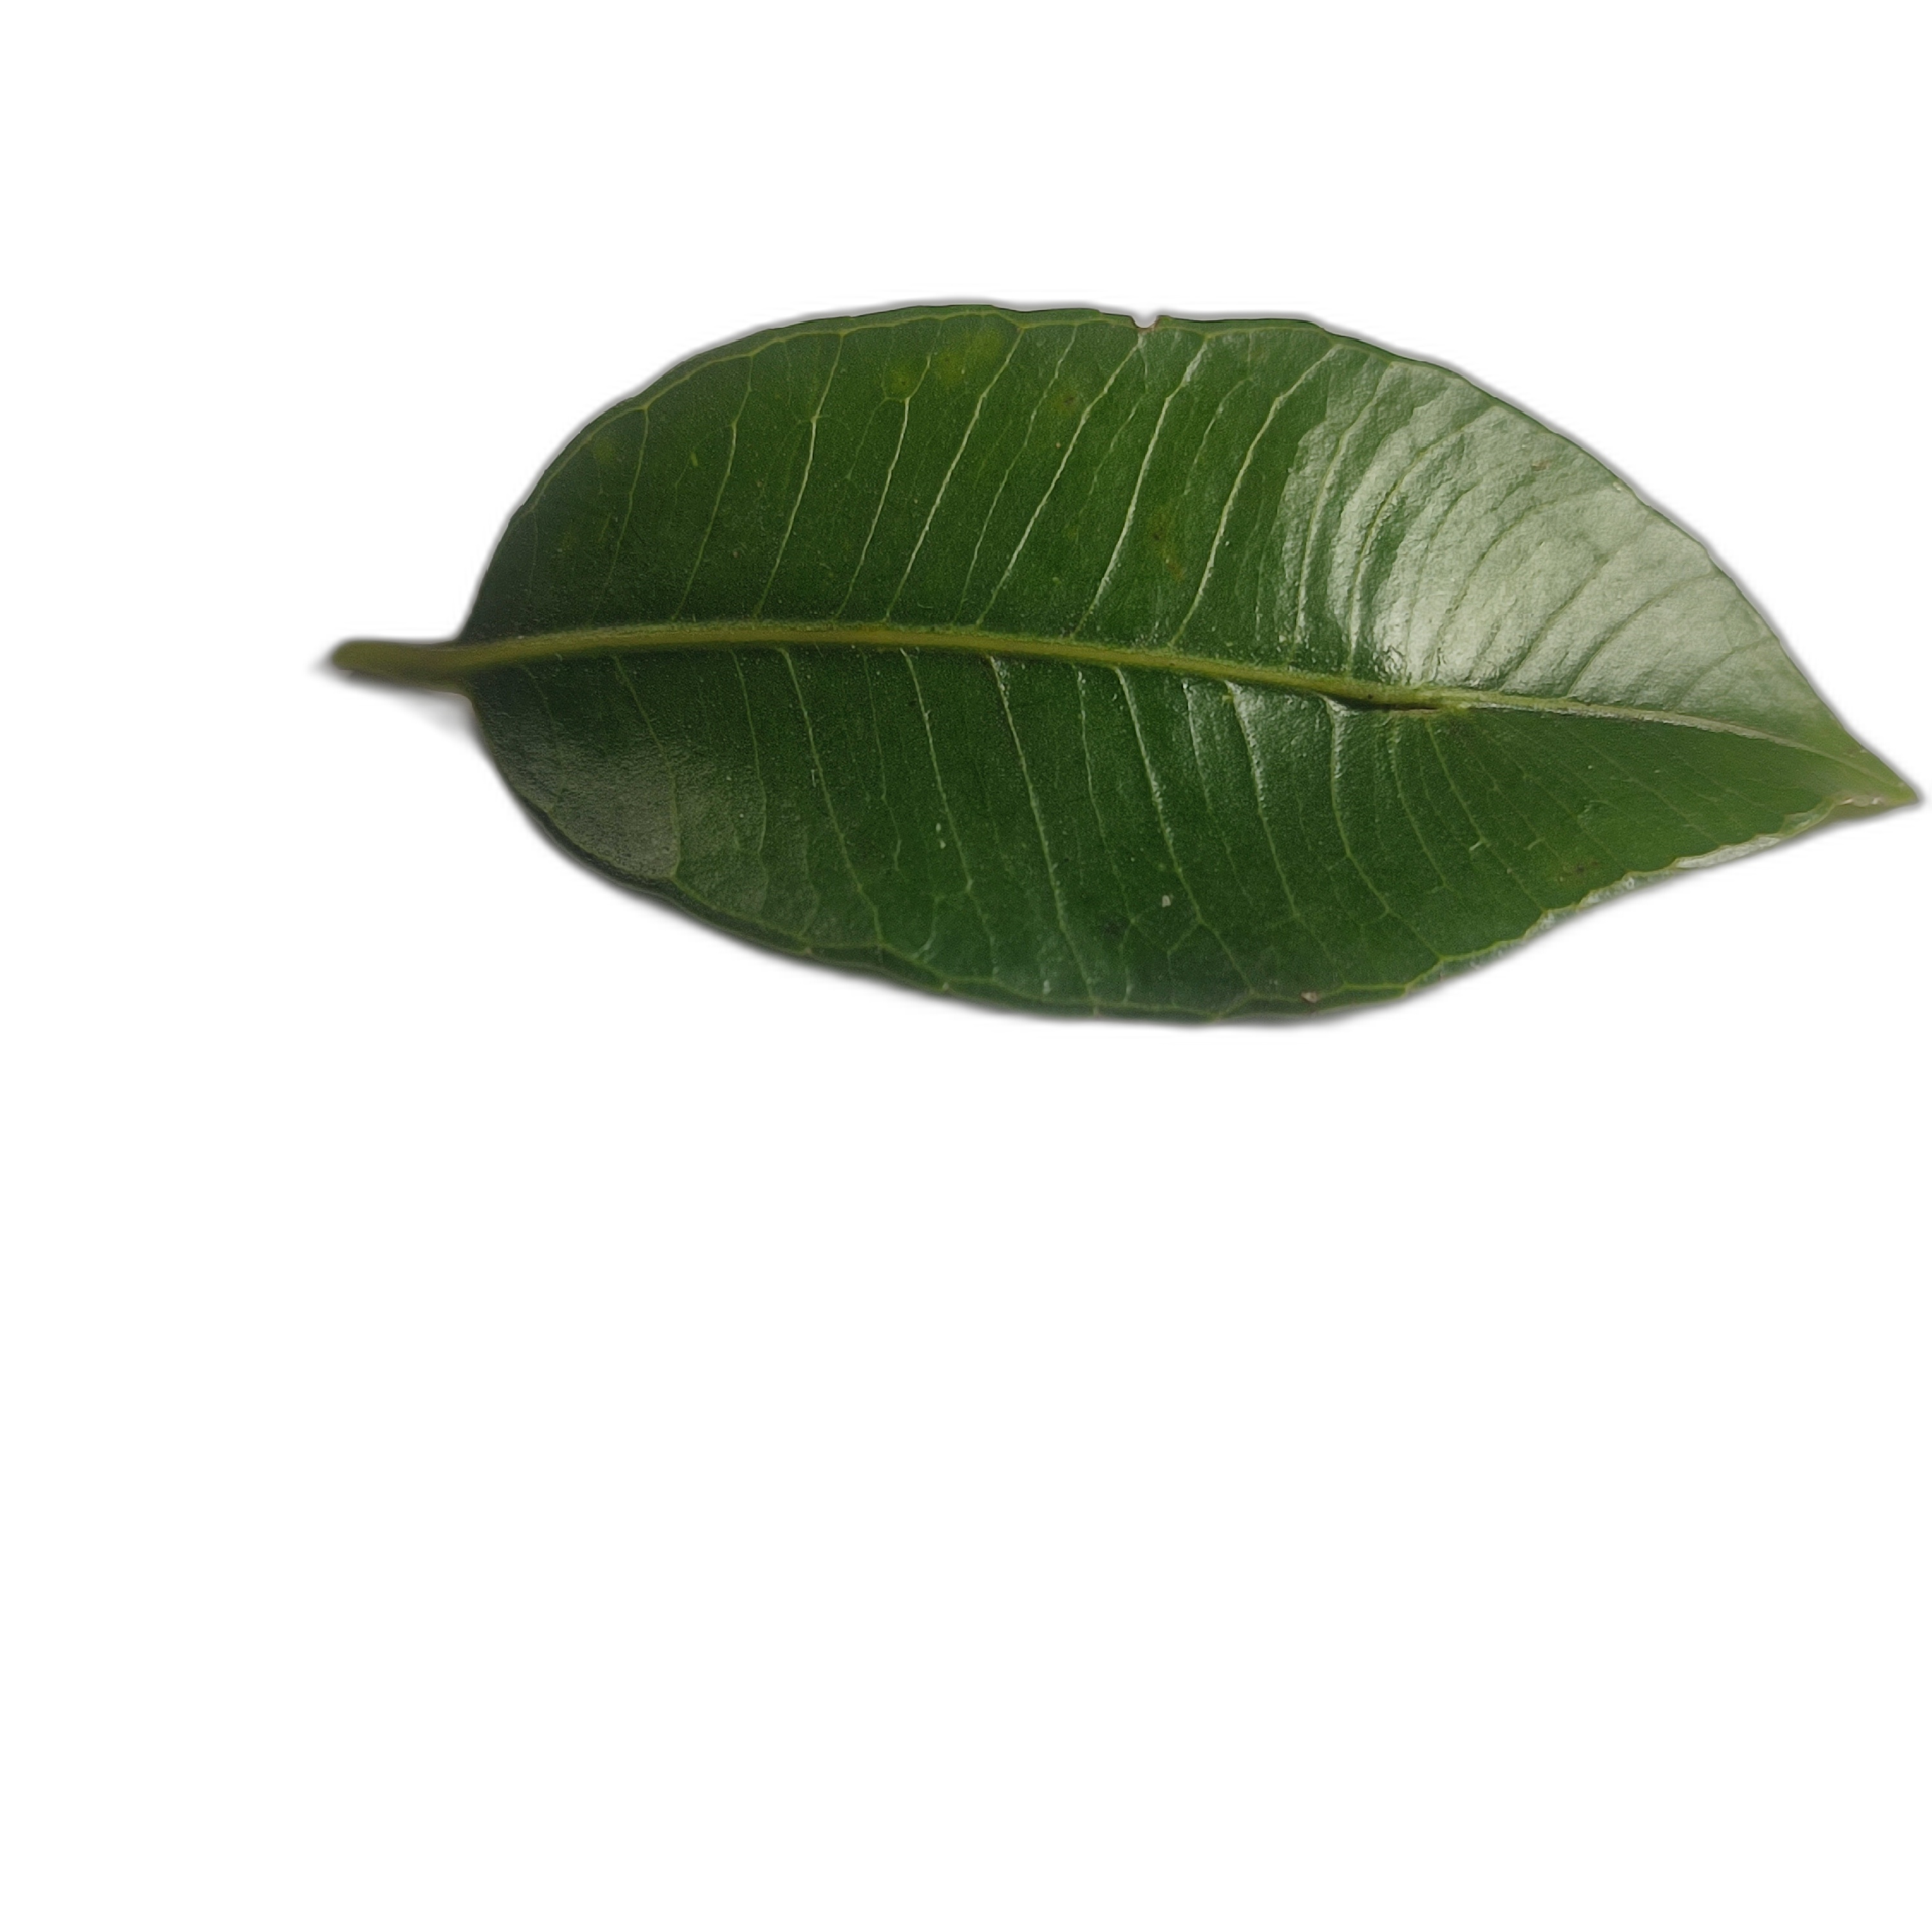
Label: healthy